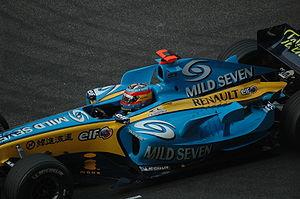
Résultats du Grand Prix de Chine de Formule 1 2005 qui a eu lieu sur le circuit international de Shanghai le 16 octobre.